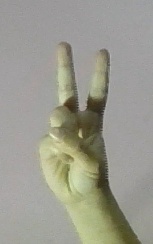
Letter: taa